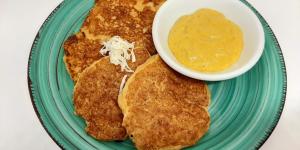
torrejas de choclo